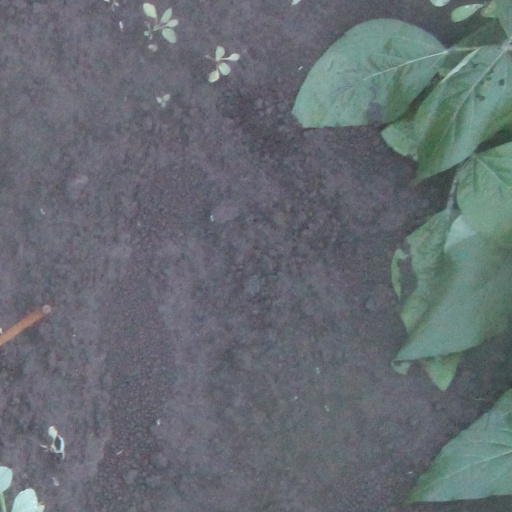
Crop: soybean